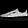
Label: Sneaker